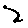
Label: 2